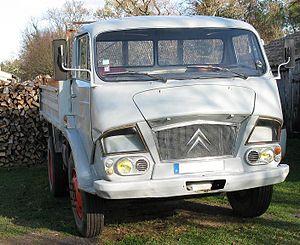
camion citroën belphégor 600
Les Citroën 350-850 séries N et P dits « Belphégor » sont des camions fabriqués par Citroën à Aubervilliers.
Citroën est un constructeur automobile français. Son nom en forme longue est Automobiles Citroën. L'entreprise a été fondée en 1919 par André Citroën. La marque a toujours été réputée pour ses technologies d'avant-garde et, à plusieurs reprises, elle a révolutionné le monde de l'industrie de l'automobile. Citroën a notamment créé la Traction Avant, l'utilitaire H, les 2 CV, DS, Méhari, SM, GS, CX, BX ou encore la XM, qui sont toutes des créations d'avant-garde.